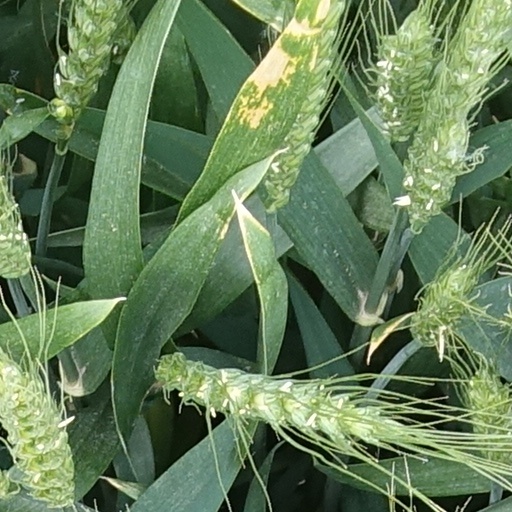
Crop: wheat